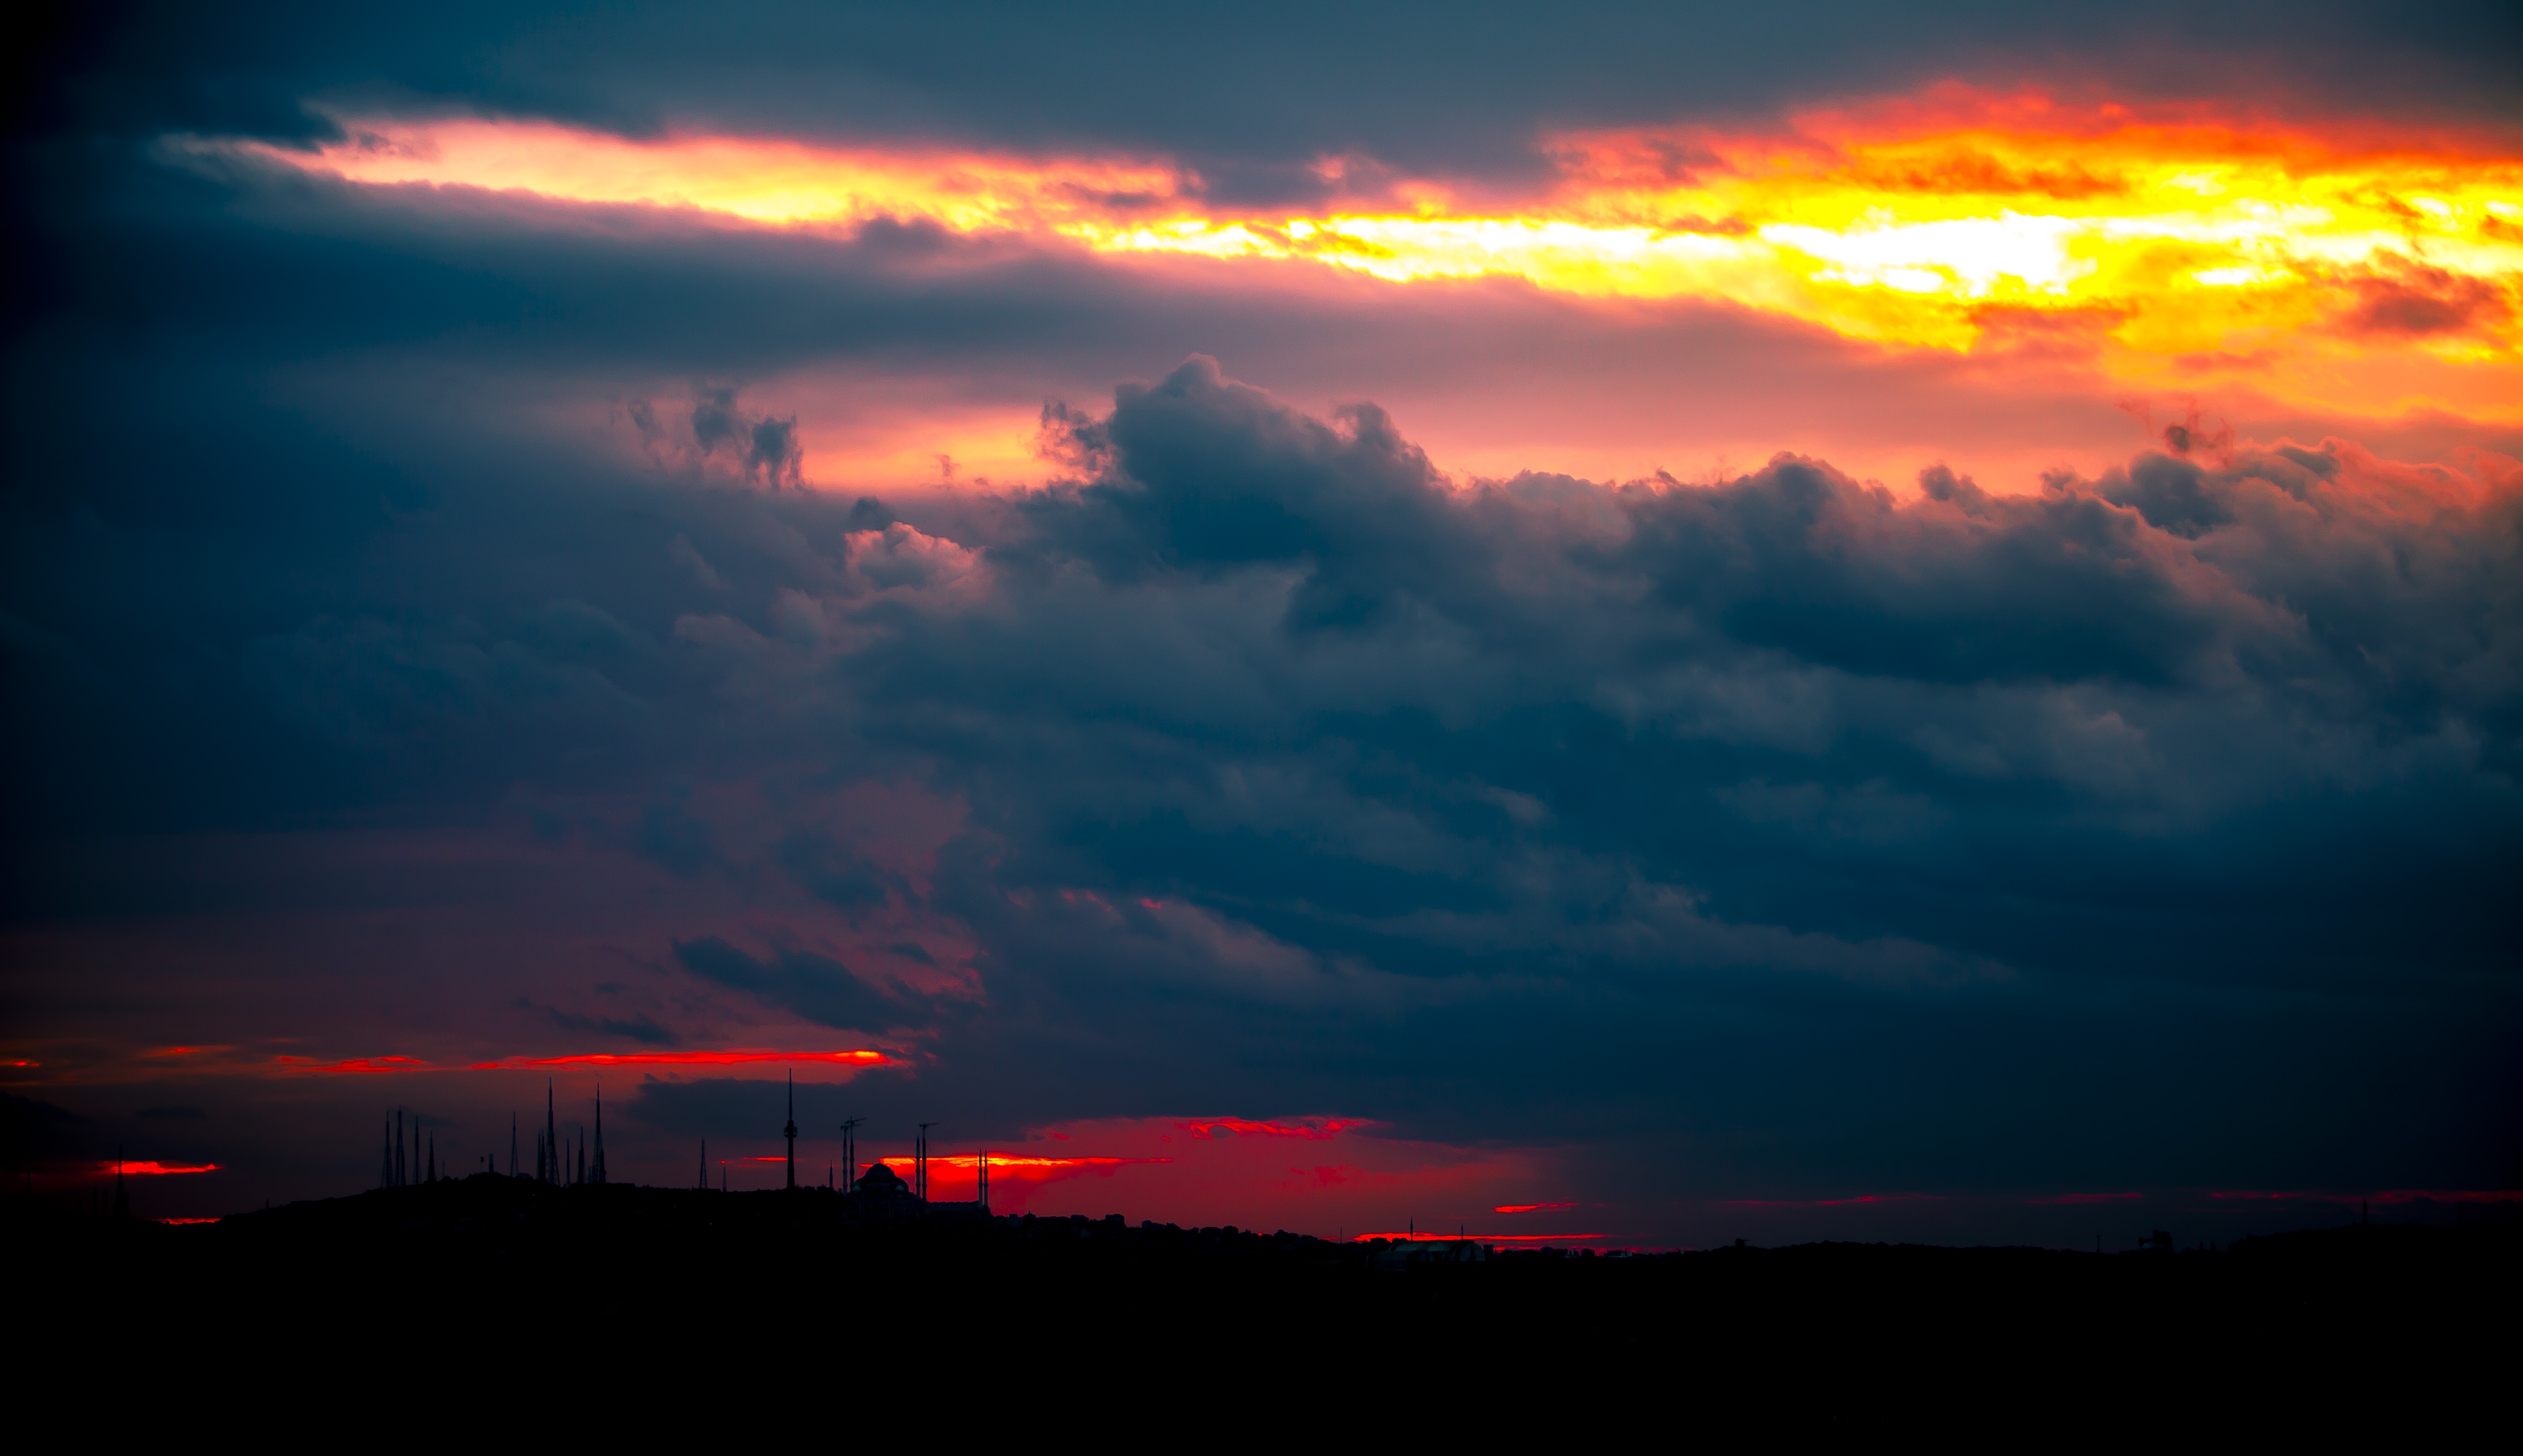
horizon, light, cloud, sky, sunrise, sunset, white, night, dawn, atmosphere, dusk, evening, cumulus, background, cami, afterglow, city center, emin n, meteorological phenomenon, the minarets, red sky at morning